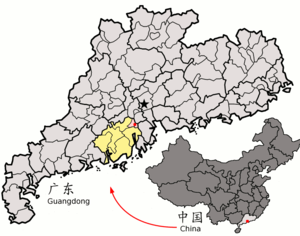
Jiangmen est une ville de la province du Guangdong en Chine. Sa population était de 4 448 871 habitants en 2010. Elle fait partie de la mégalopole chinoise du delta de la Rivière des Perles.